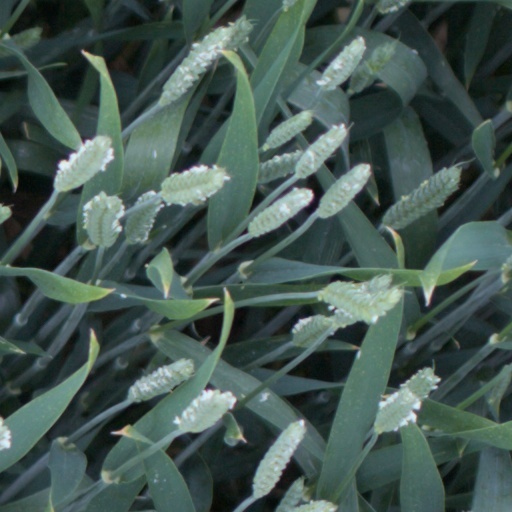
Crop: wheat